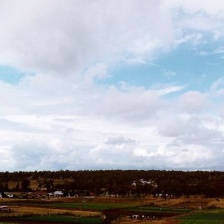
Cloud type: Stratocumulus